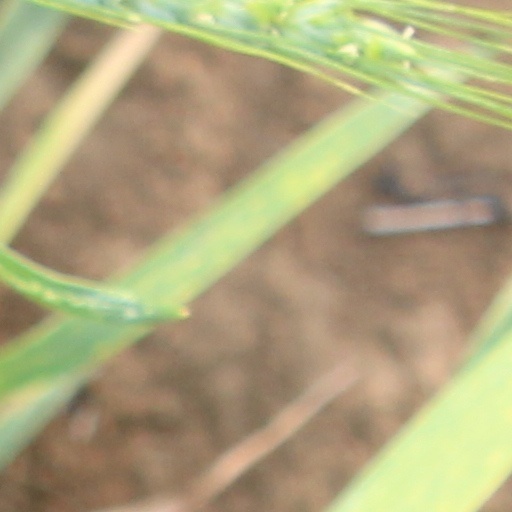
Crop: wheat